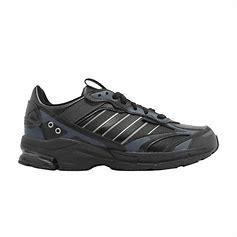
Brand: adidas
Model: Spiritain 2000